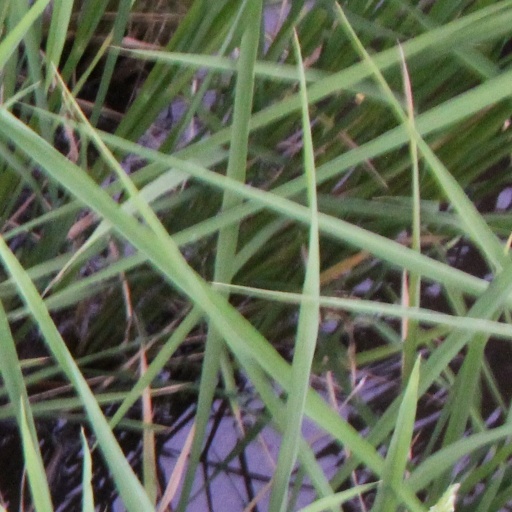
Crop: rice